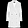
Label: Coat